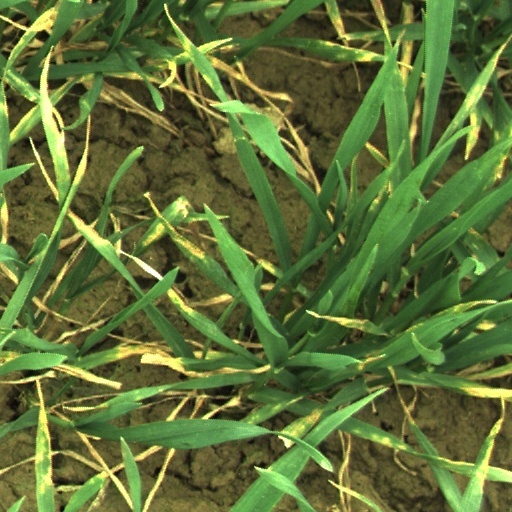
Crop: wheat